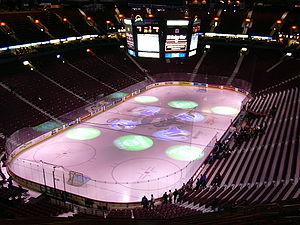
Le Rogers Arena est une salle omnisports située au 800 Griffiths Way à Vancouver en Colombie-Britannique, Canada. Le bâtiment est nommé en référence à son sponsor, Rogers Communications. Il est le deuxième plus gros aréna de l'Ouest canadien.